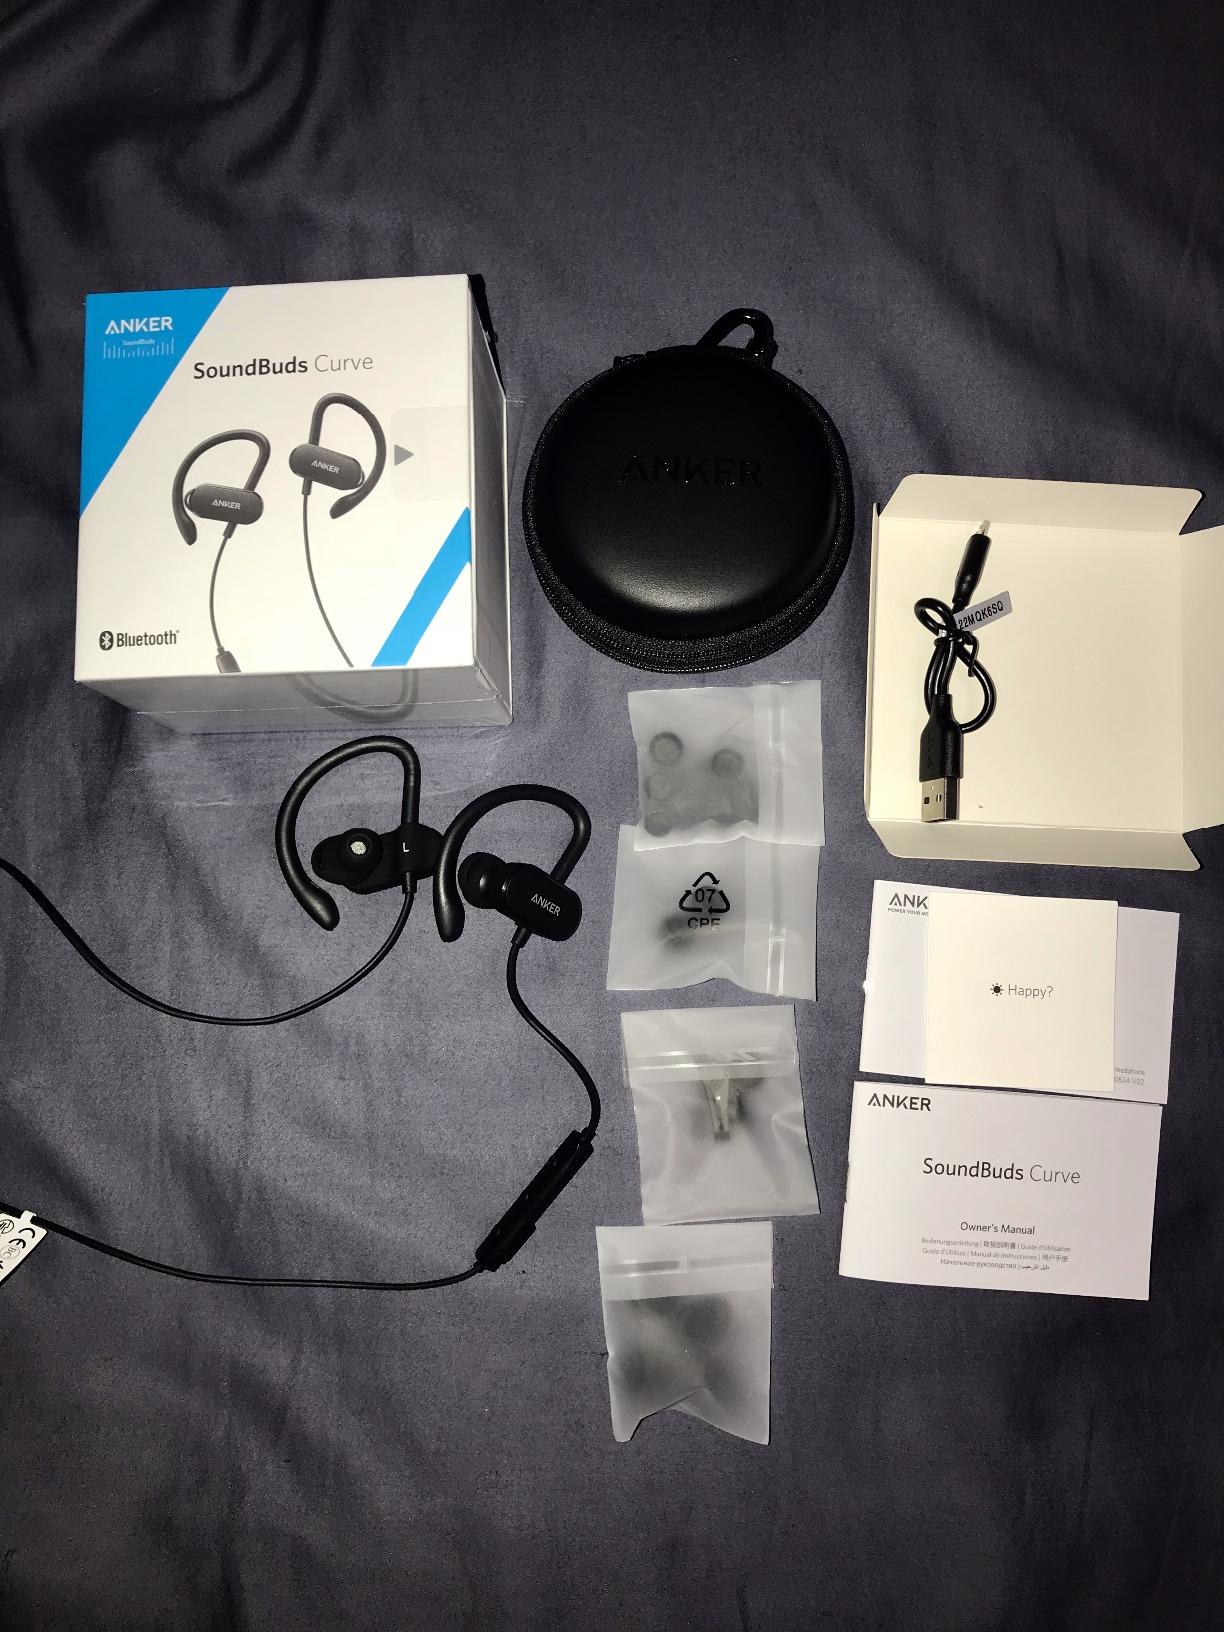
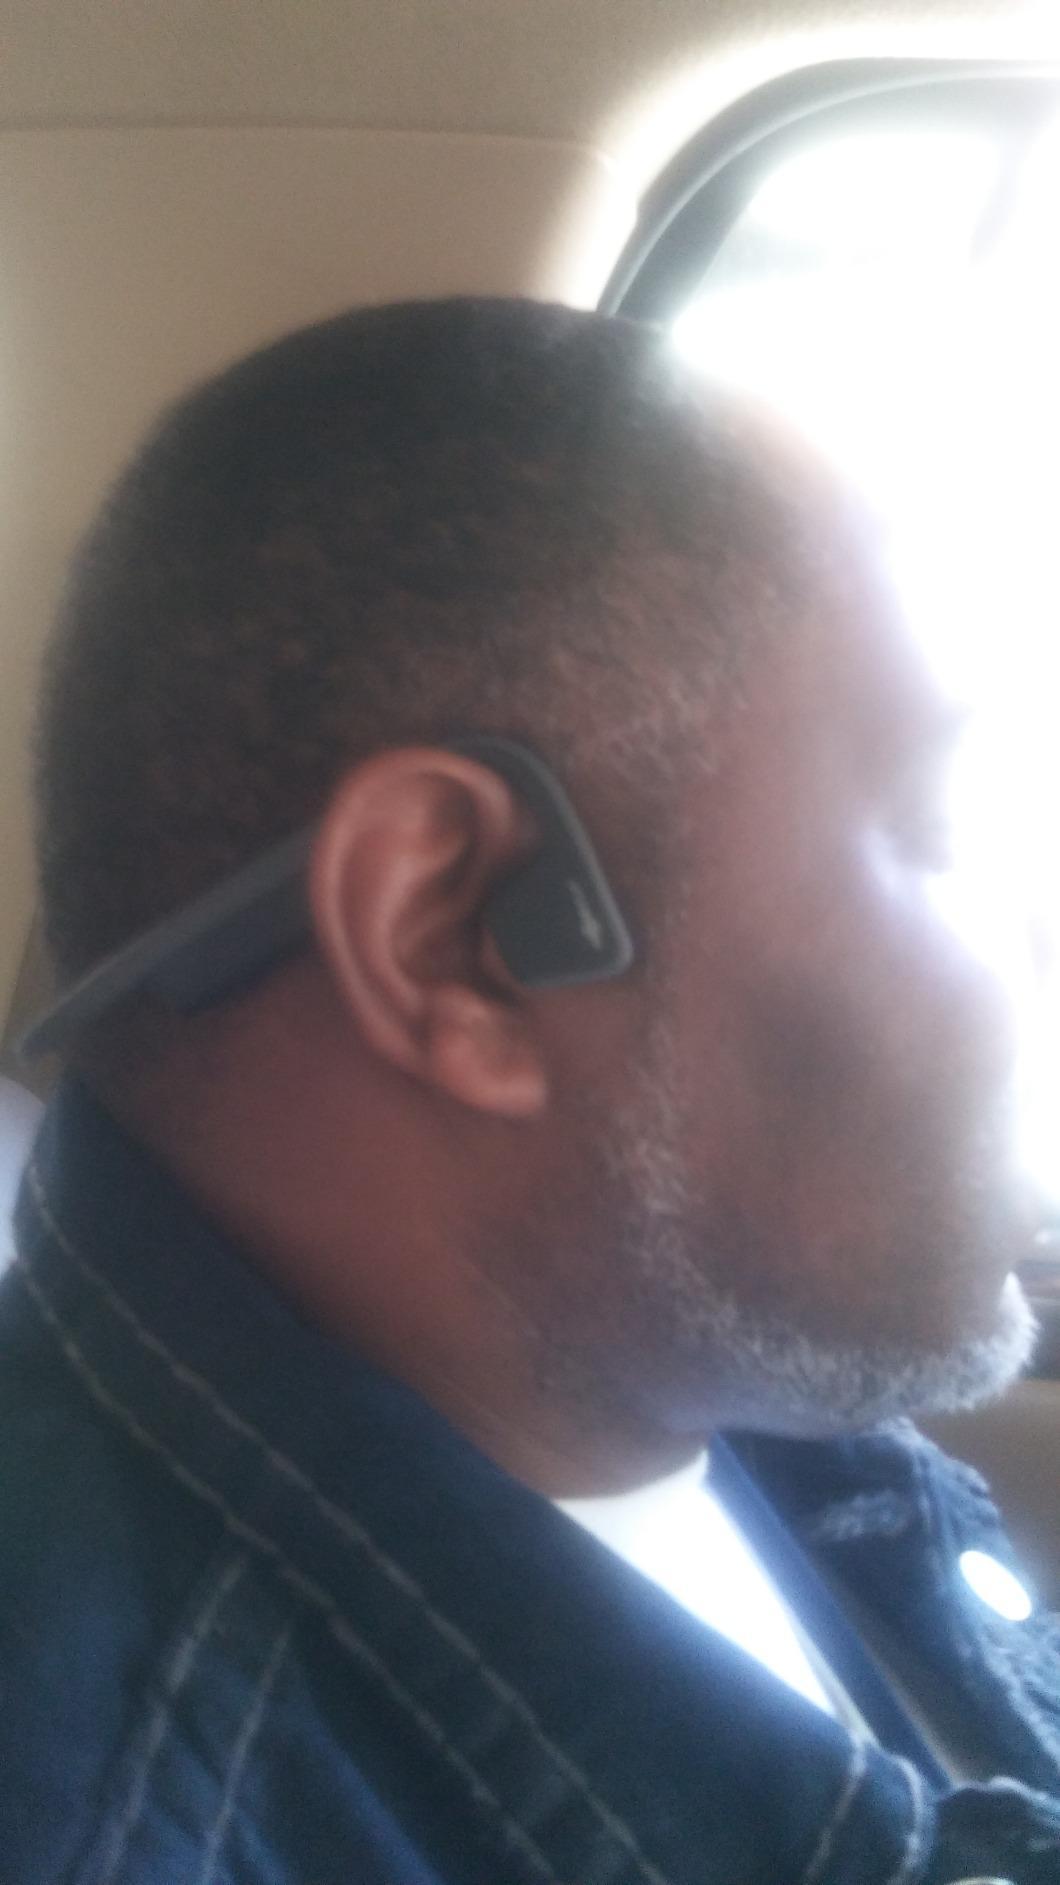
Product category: headphones
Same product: no